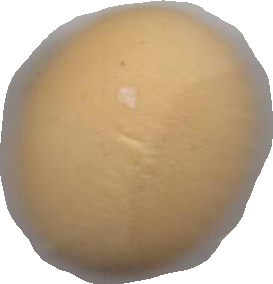
Variety: Dega